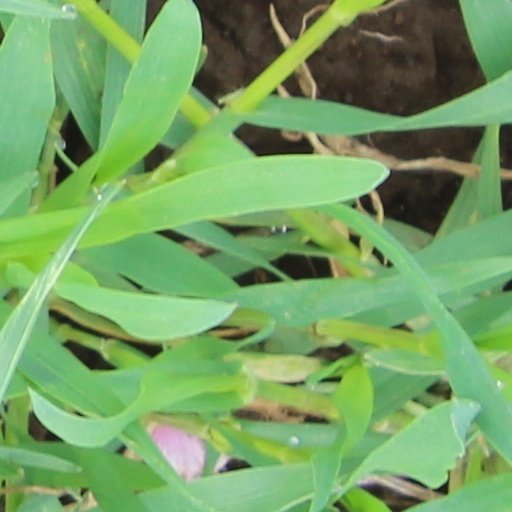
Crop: wheat